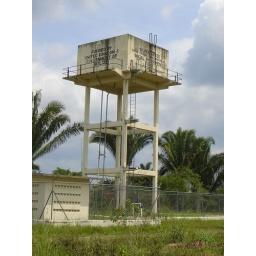
water tower in Silver Creek